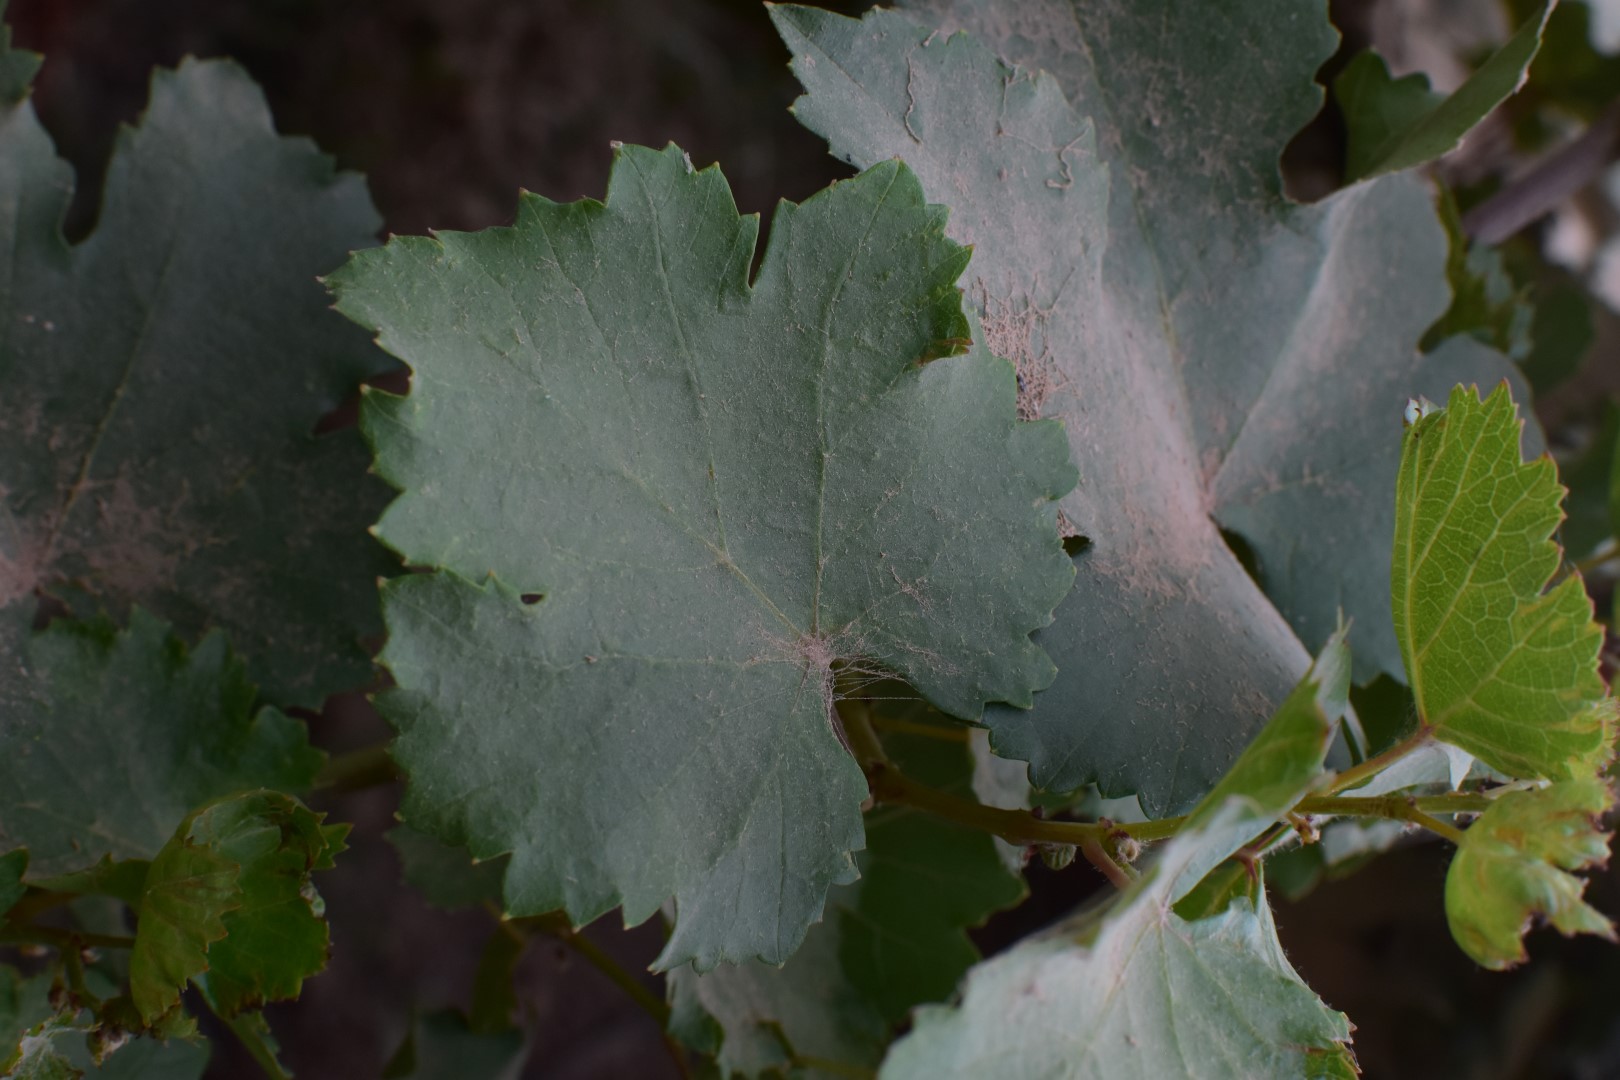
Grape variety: Kamali